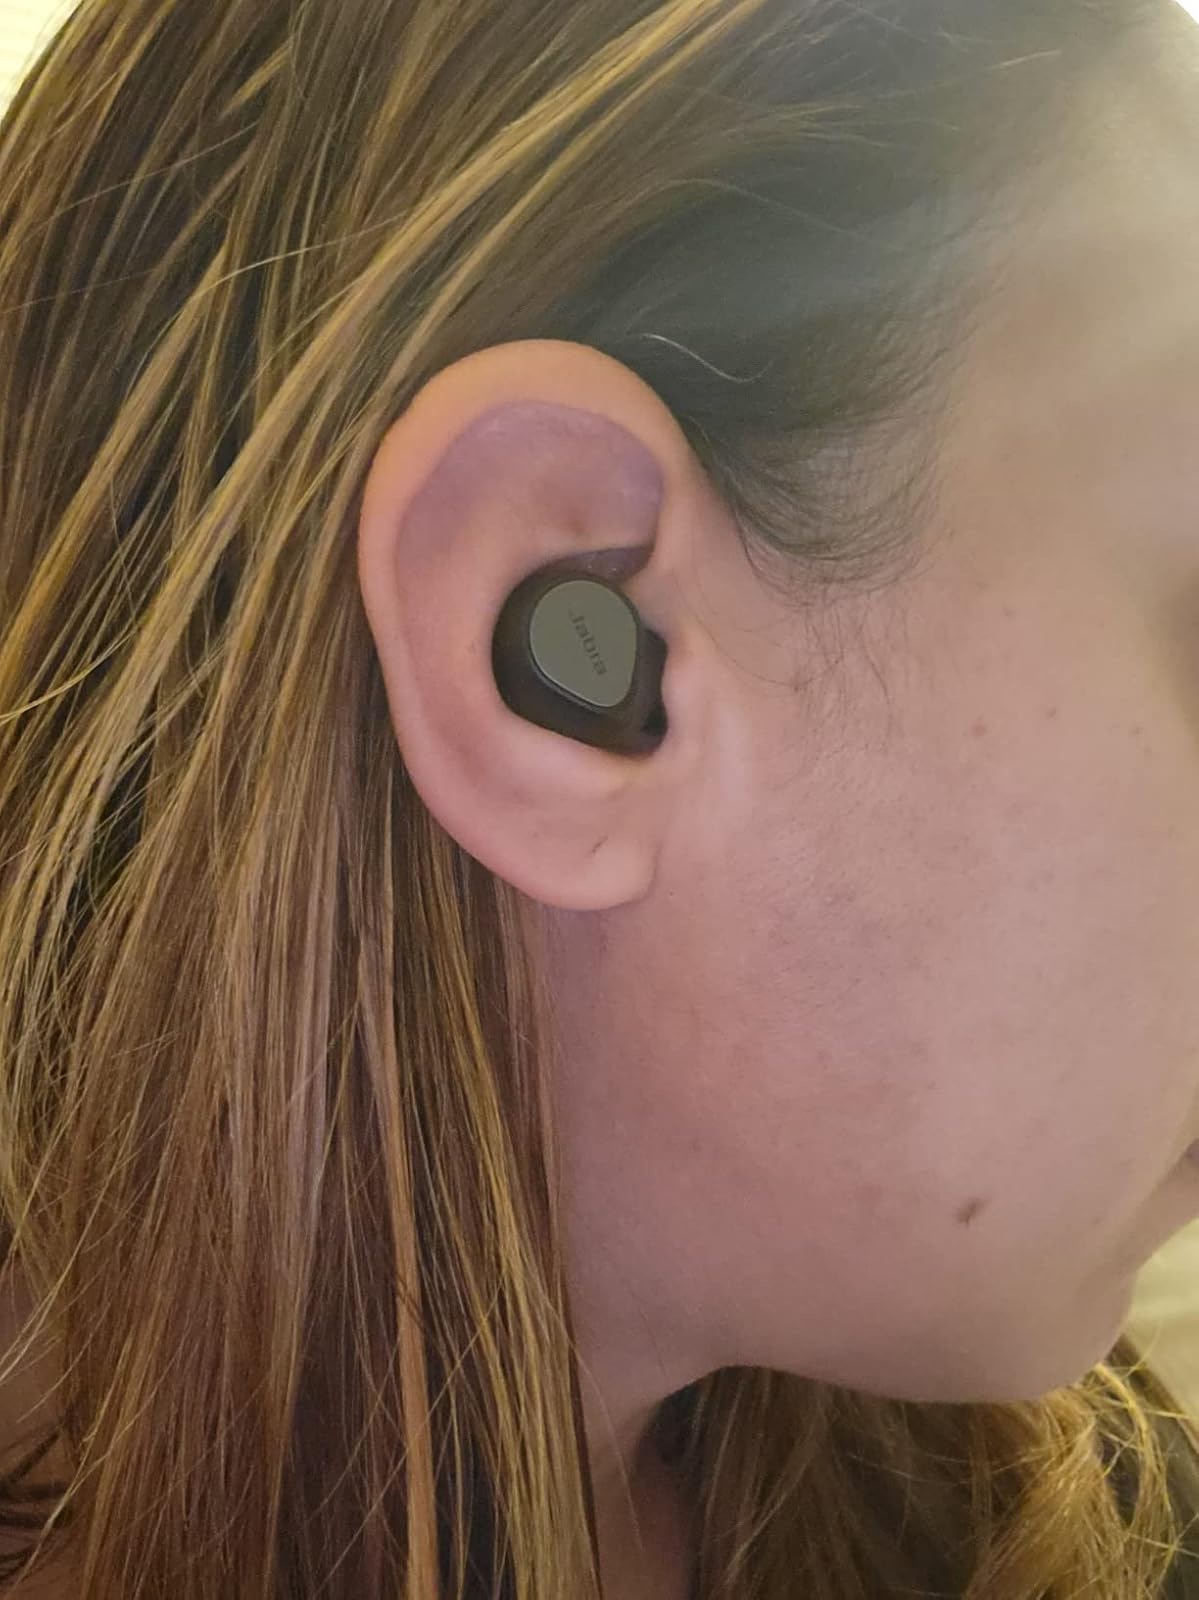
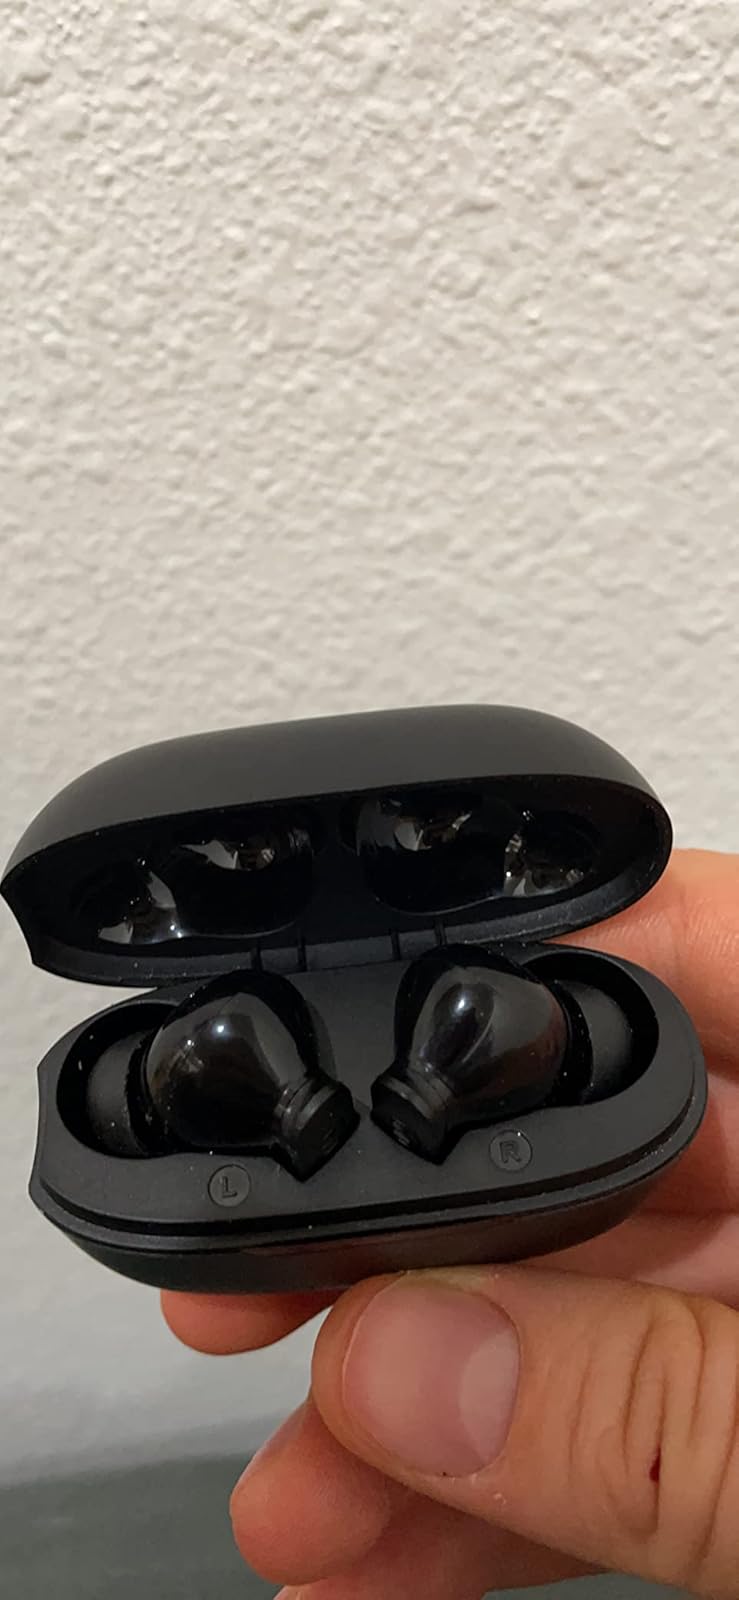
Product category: earbuds
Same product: no